Burmalı Mosque

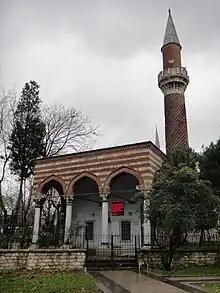

The Burmalı Mosque ( or ; meaning "Mosque with the Spiral Minaret") is a 16th-century Ottoman mosque in Saraçhane park, Fatih district, Istanbul, Turkey.